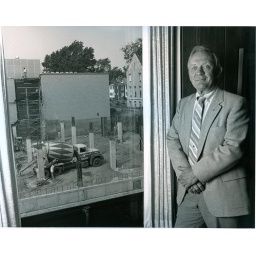
The view in 1988 from President Abegg's office window of the Library construction.